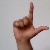
The image shows a hand gesture representing the letter 'L' in Indian Sign Language.